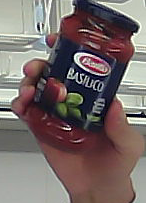
Product: barilla_pomodoro